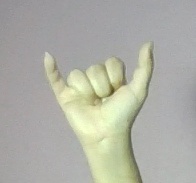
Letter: ya